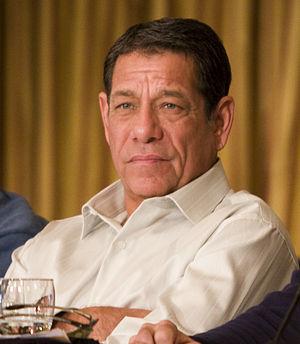
Rudy Jaramillo est un instructeur de baseball. Il fut instructeur des frappeurs dans la Ligue majeure de baseball avec les Astros de Houston, les Rangers du Texas et les Cubs de Chicago.